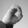
ASL letter: O